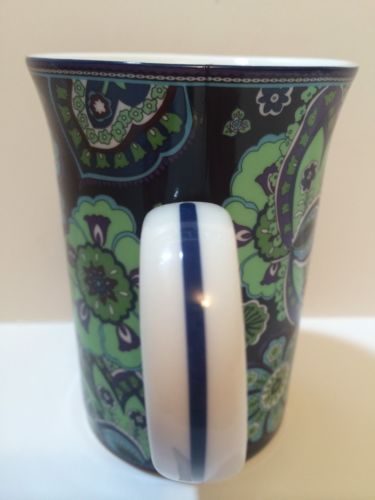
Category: mug